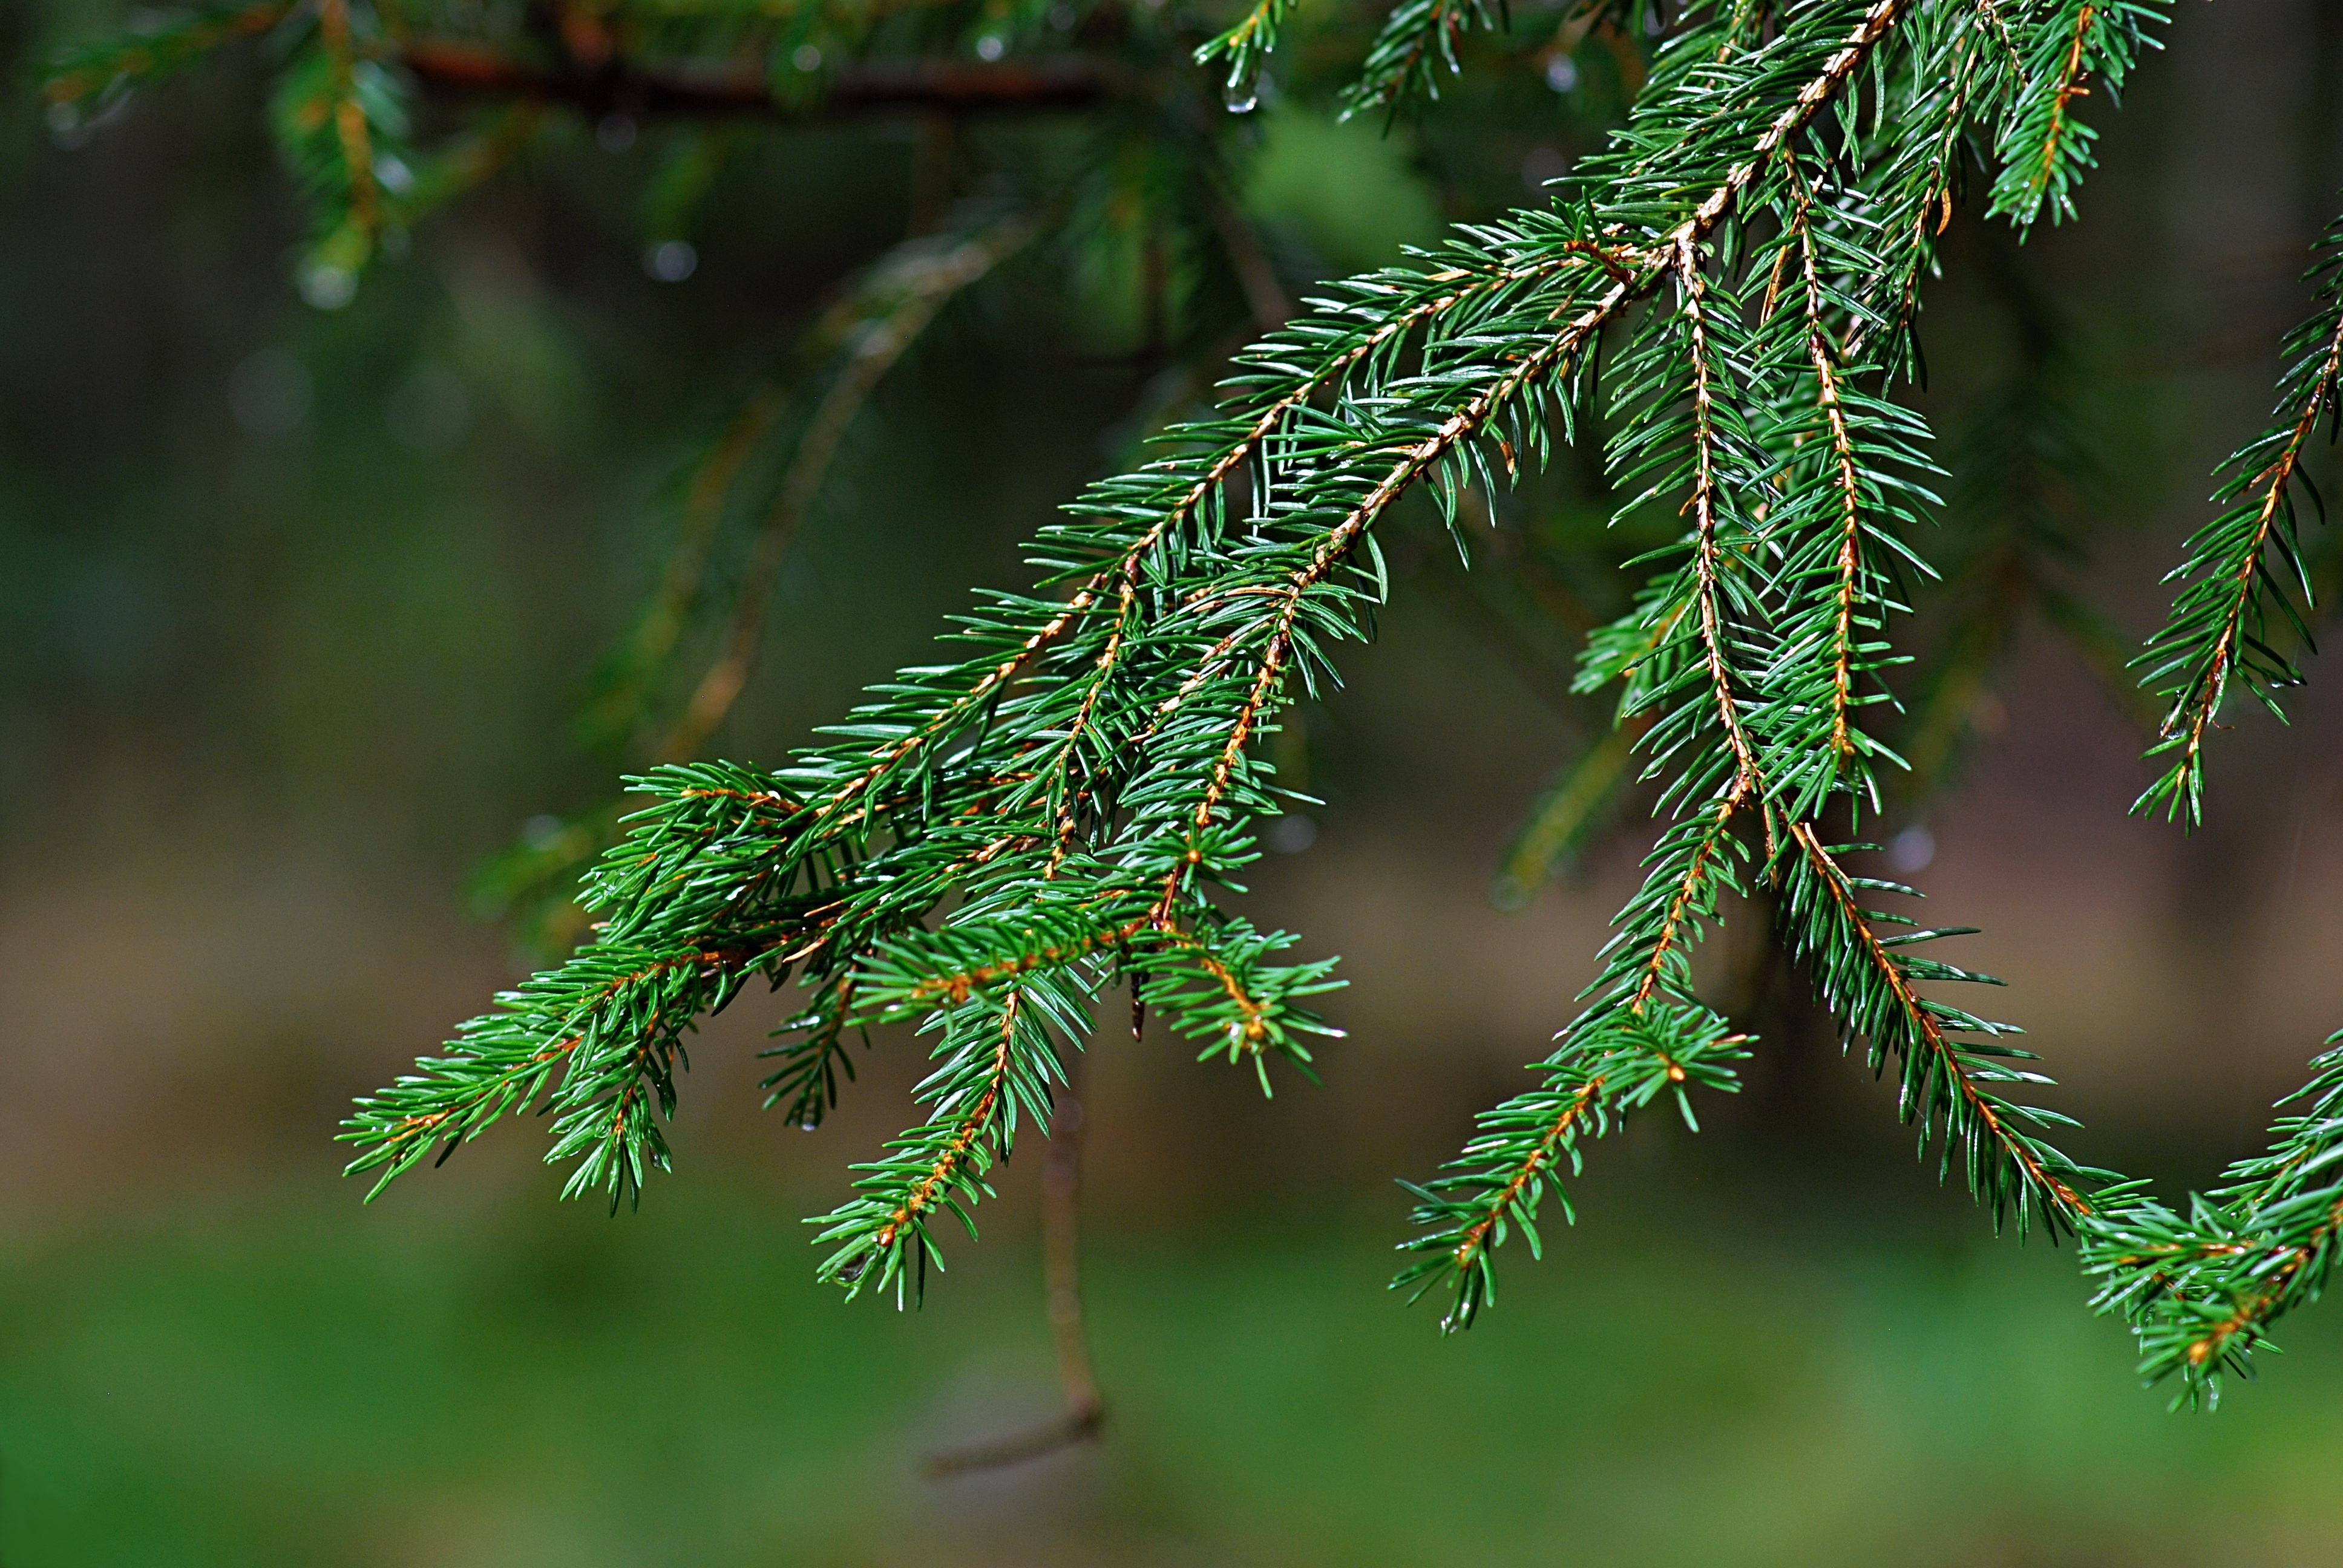
tree, nature, forest, branch, plant, leaf, flower, green, botany, fir, flora, twig, conifer, close up, twigs, spruce, needles, larch, macro photography, pine family, plant stem, woody plant, land plant, pulpwood made